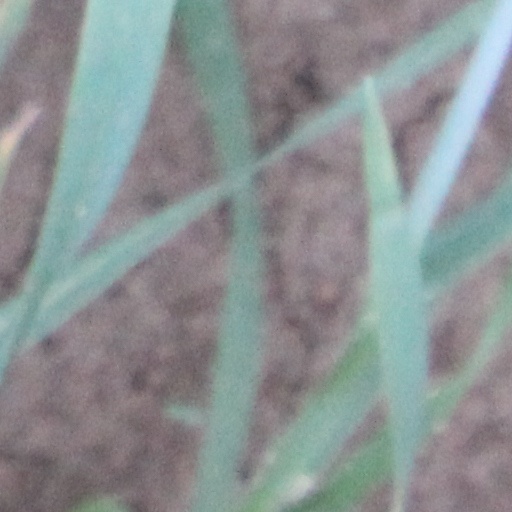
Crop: wheat